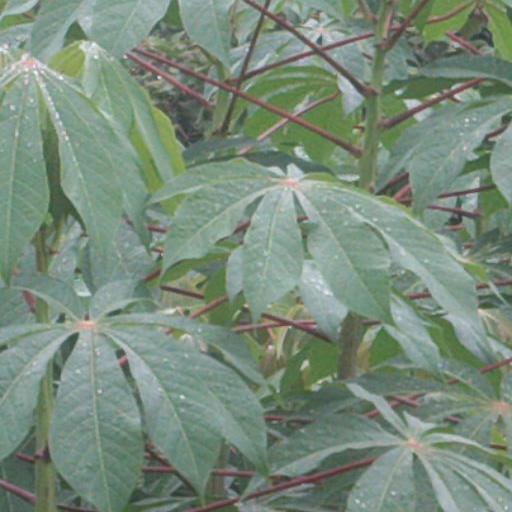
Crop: cassava